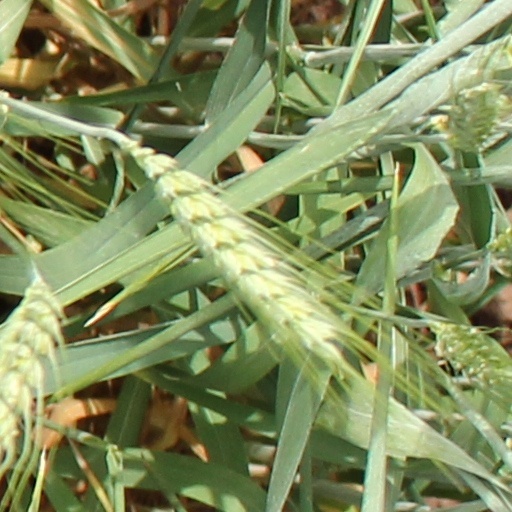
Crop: wheat